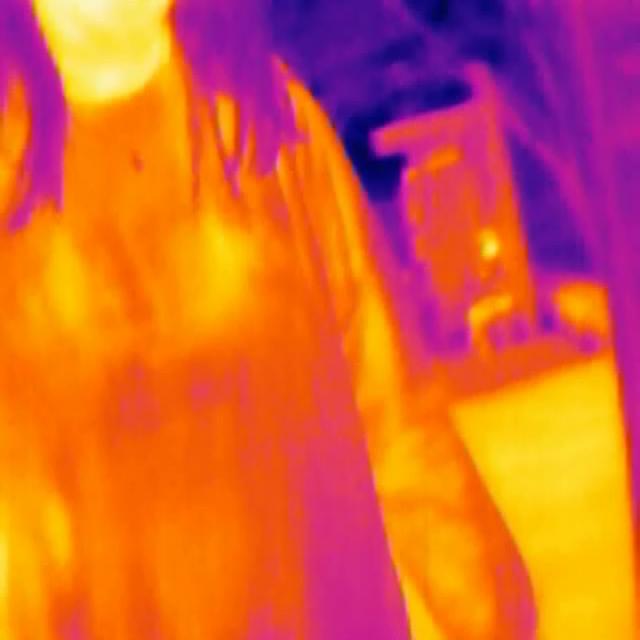
Detected objects:
label: person
label: person